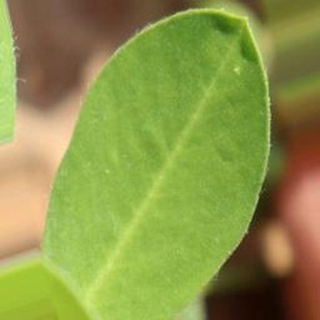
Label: healthy_groundnut